Keiichi Suzuki (speed skater)

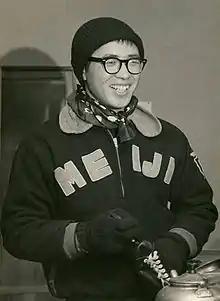
Suzuki in 1962

was a Japanese speed skater. He competed at the 1964, 1968, and 1972 Winter Olympics in the 500 m and 1500 m events with his best result being fifth place in the 500 m in 1964. He set two world records in the 500 m event in 1969 and 1970.